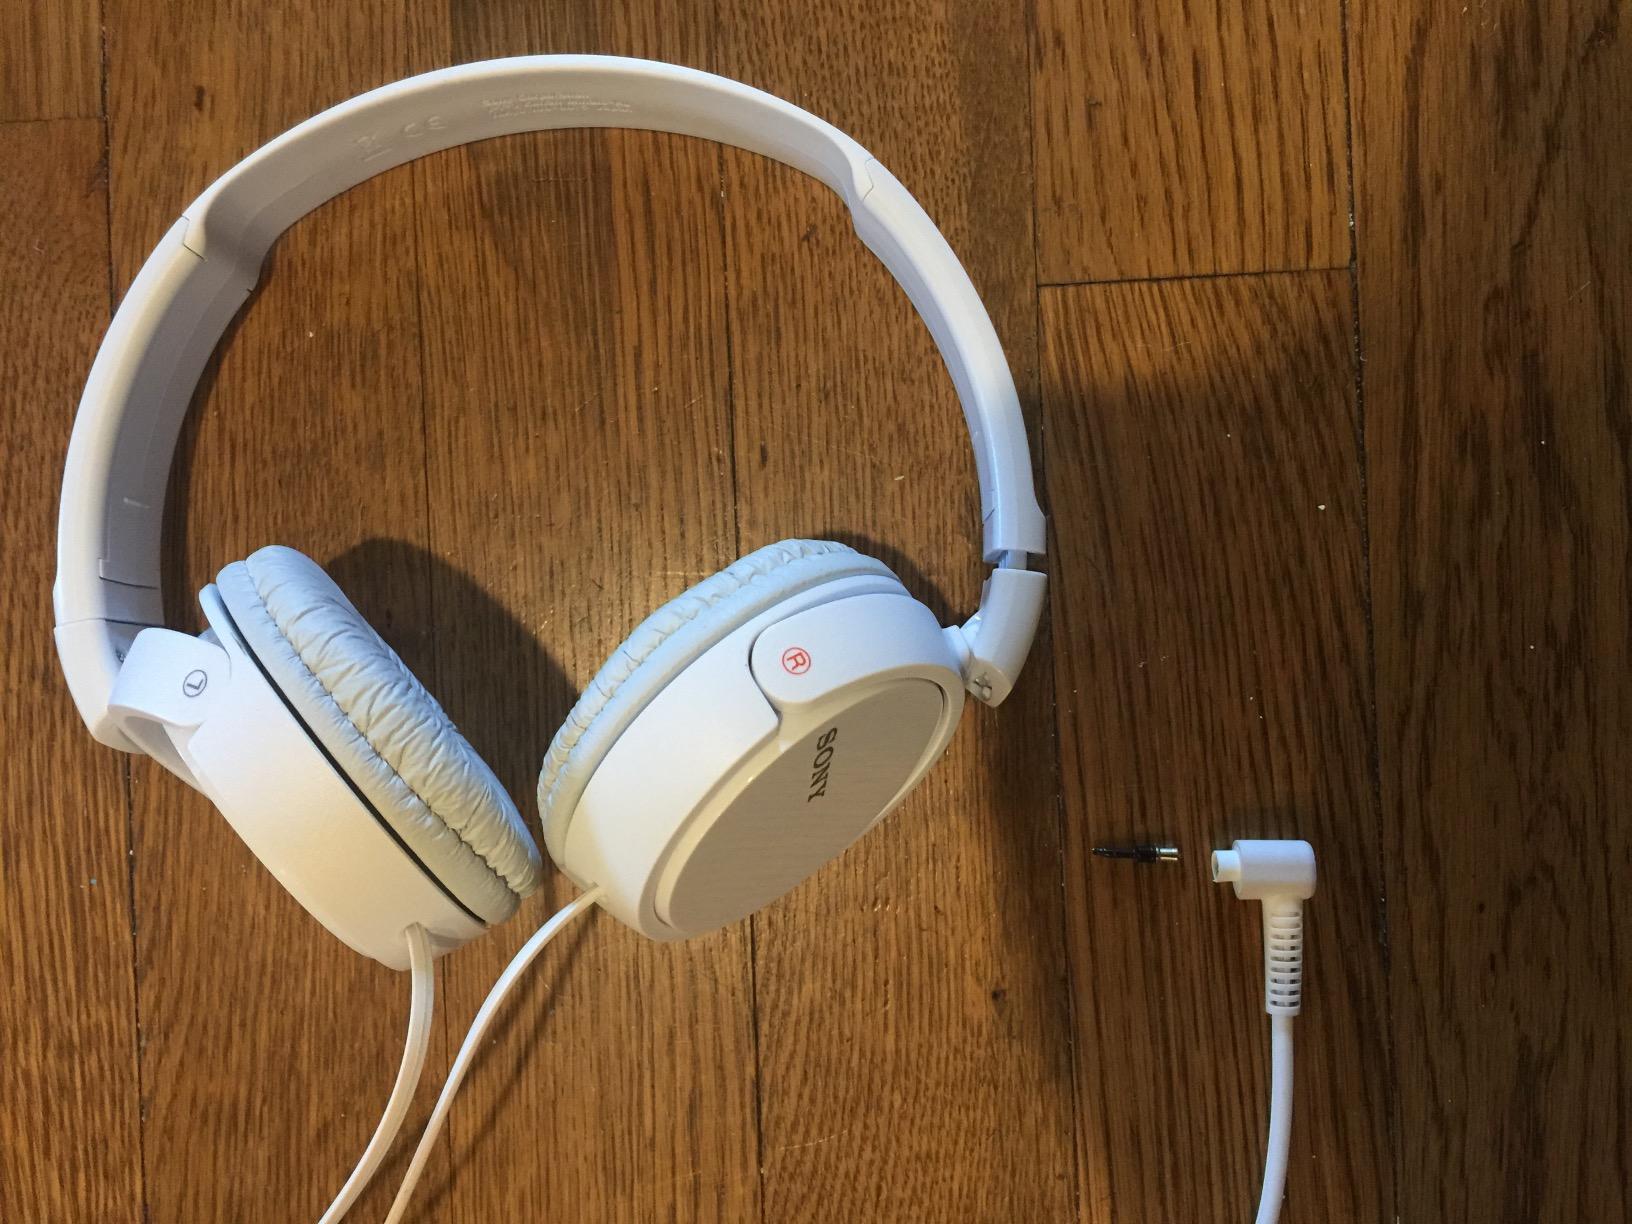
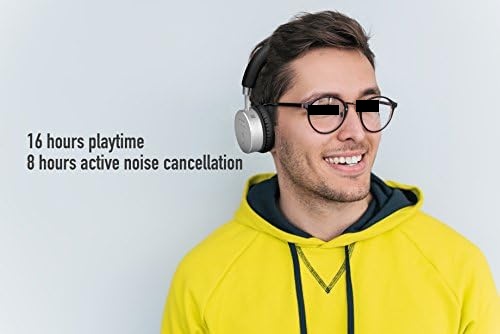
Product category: headphones
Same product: no